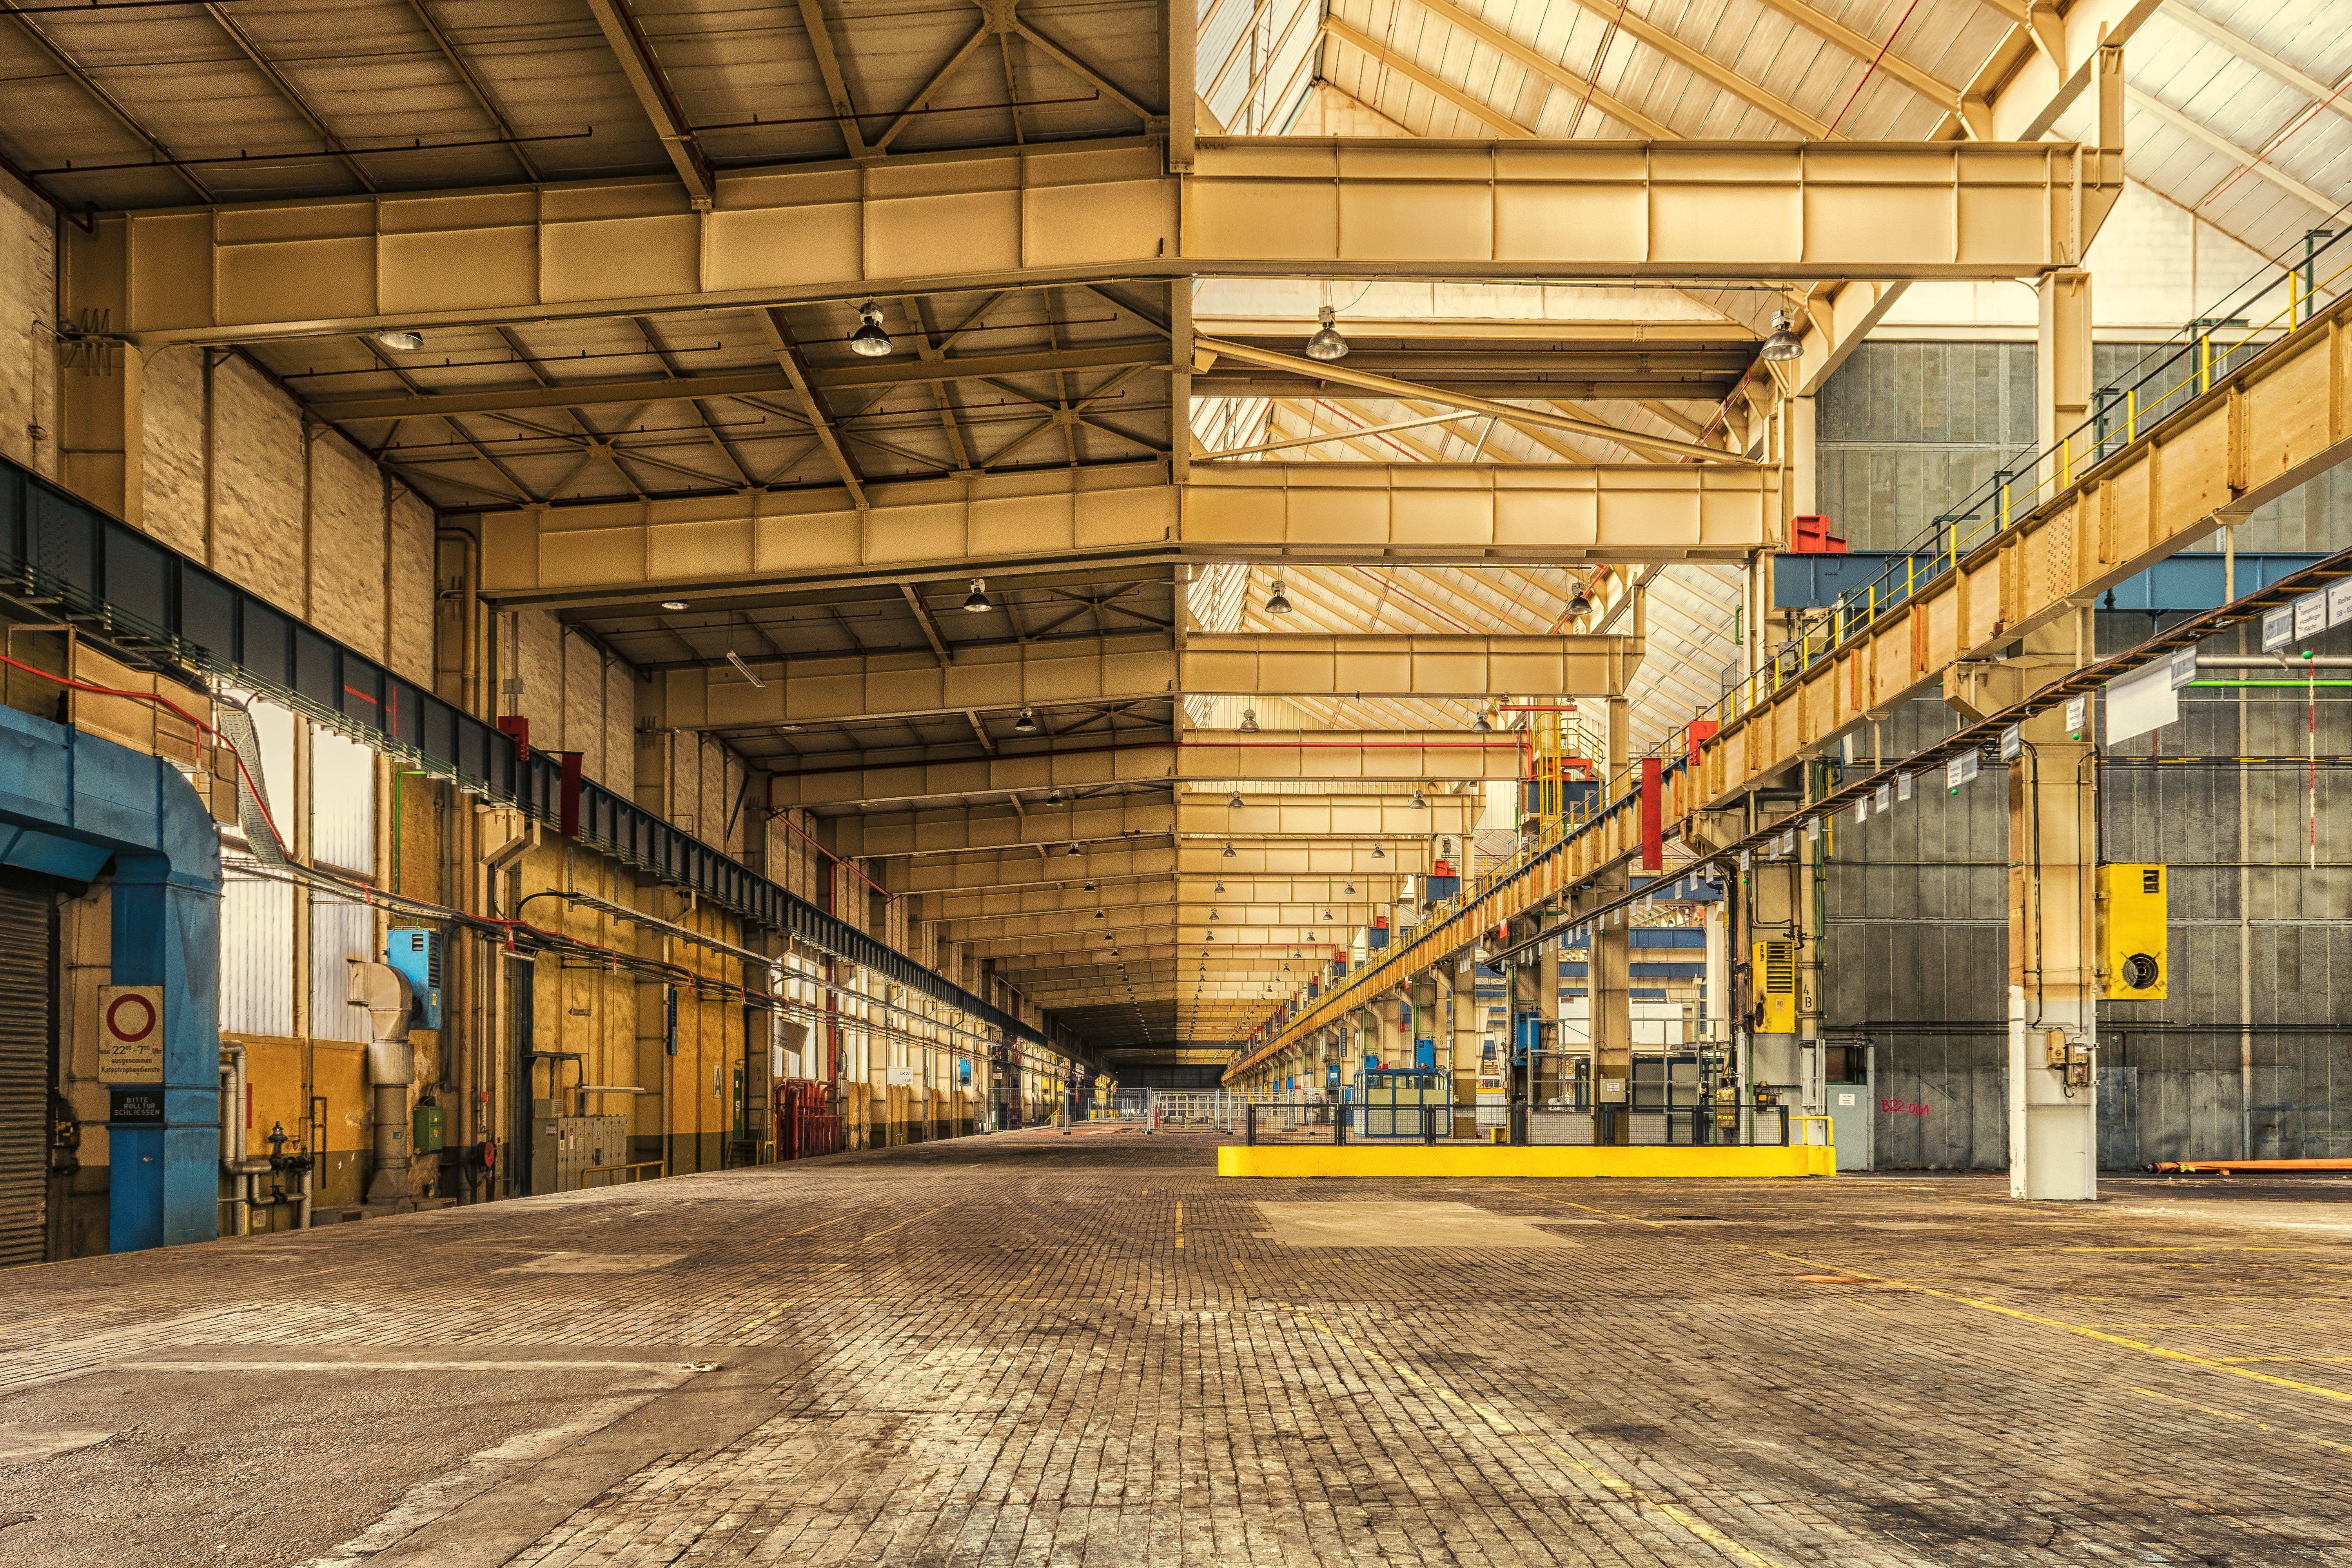
architecture, wood, building, transport, construction, hall, factory, empty, industry, warehouse, arena, leave, lost places, pforphoto, industrial building, ceiling construction, crane runway, production hall, obsolete, urban area